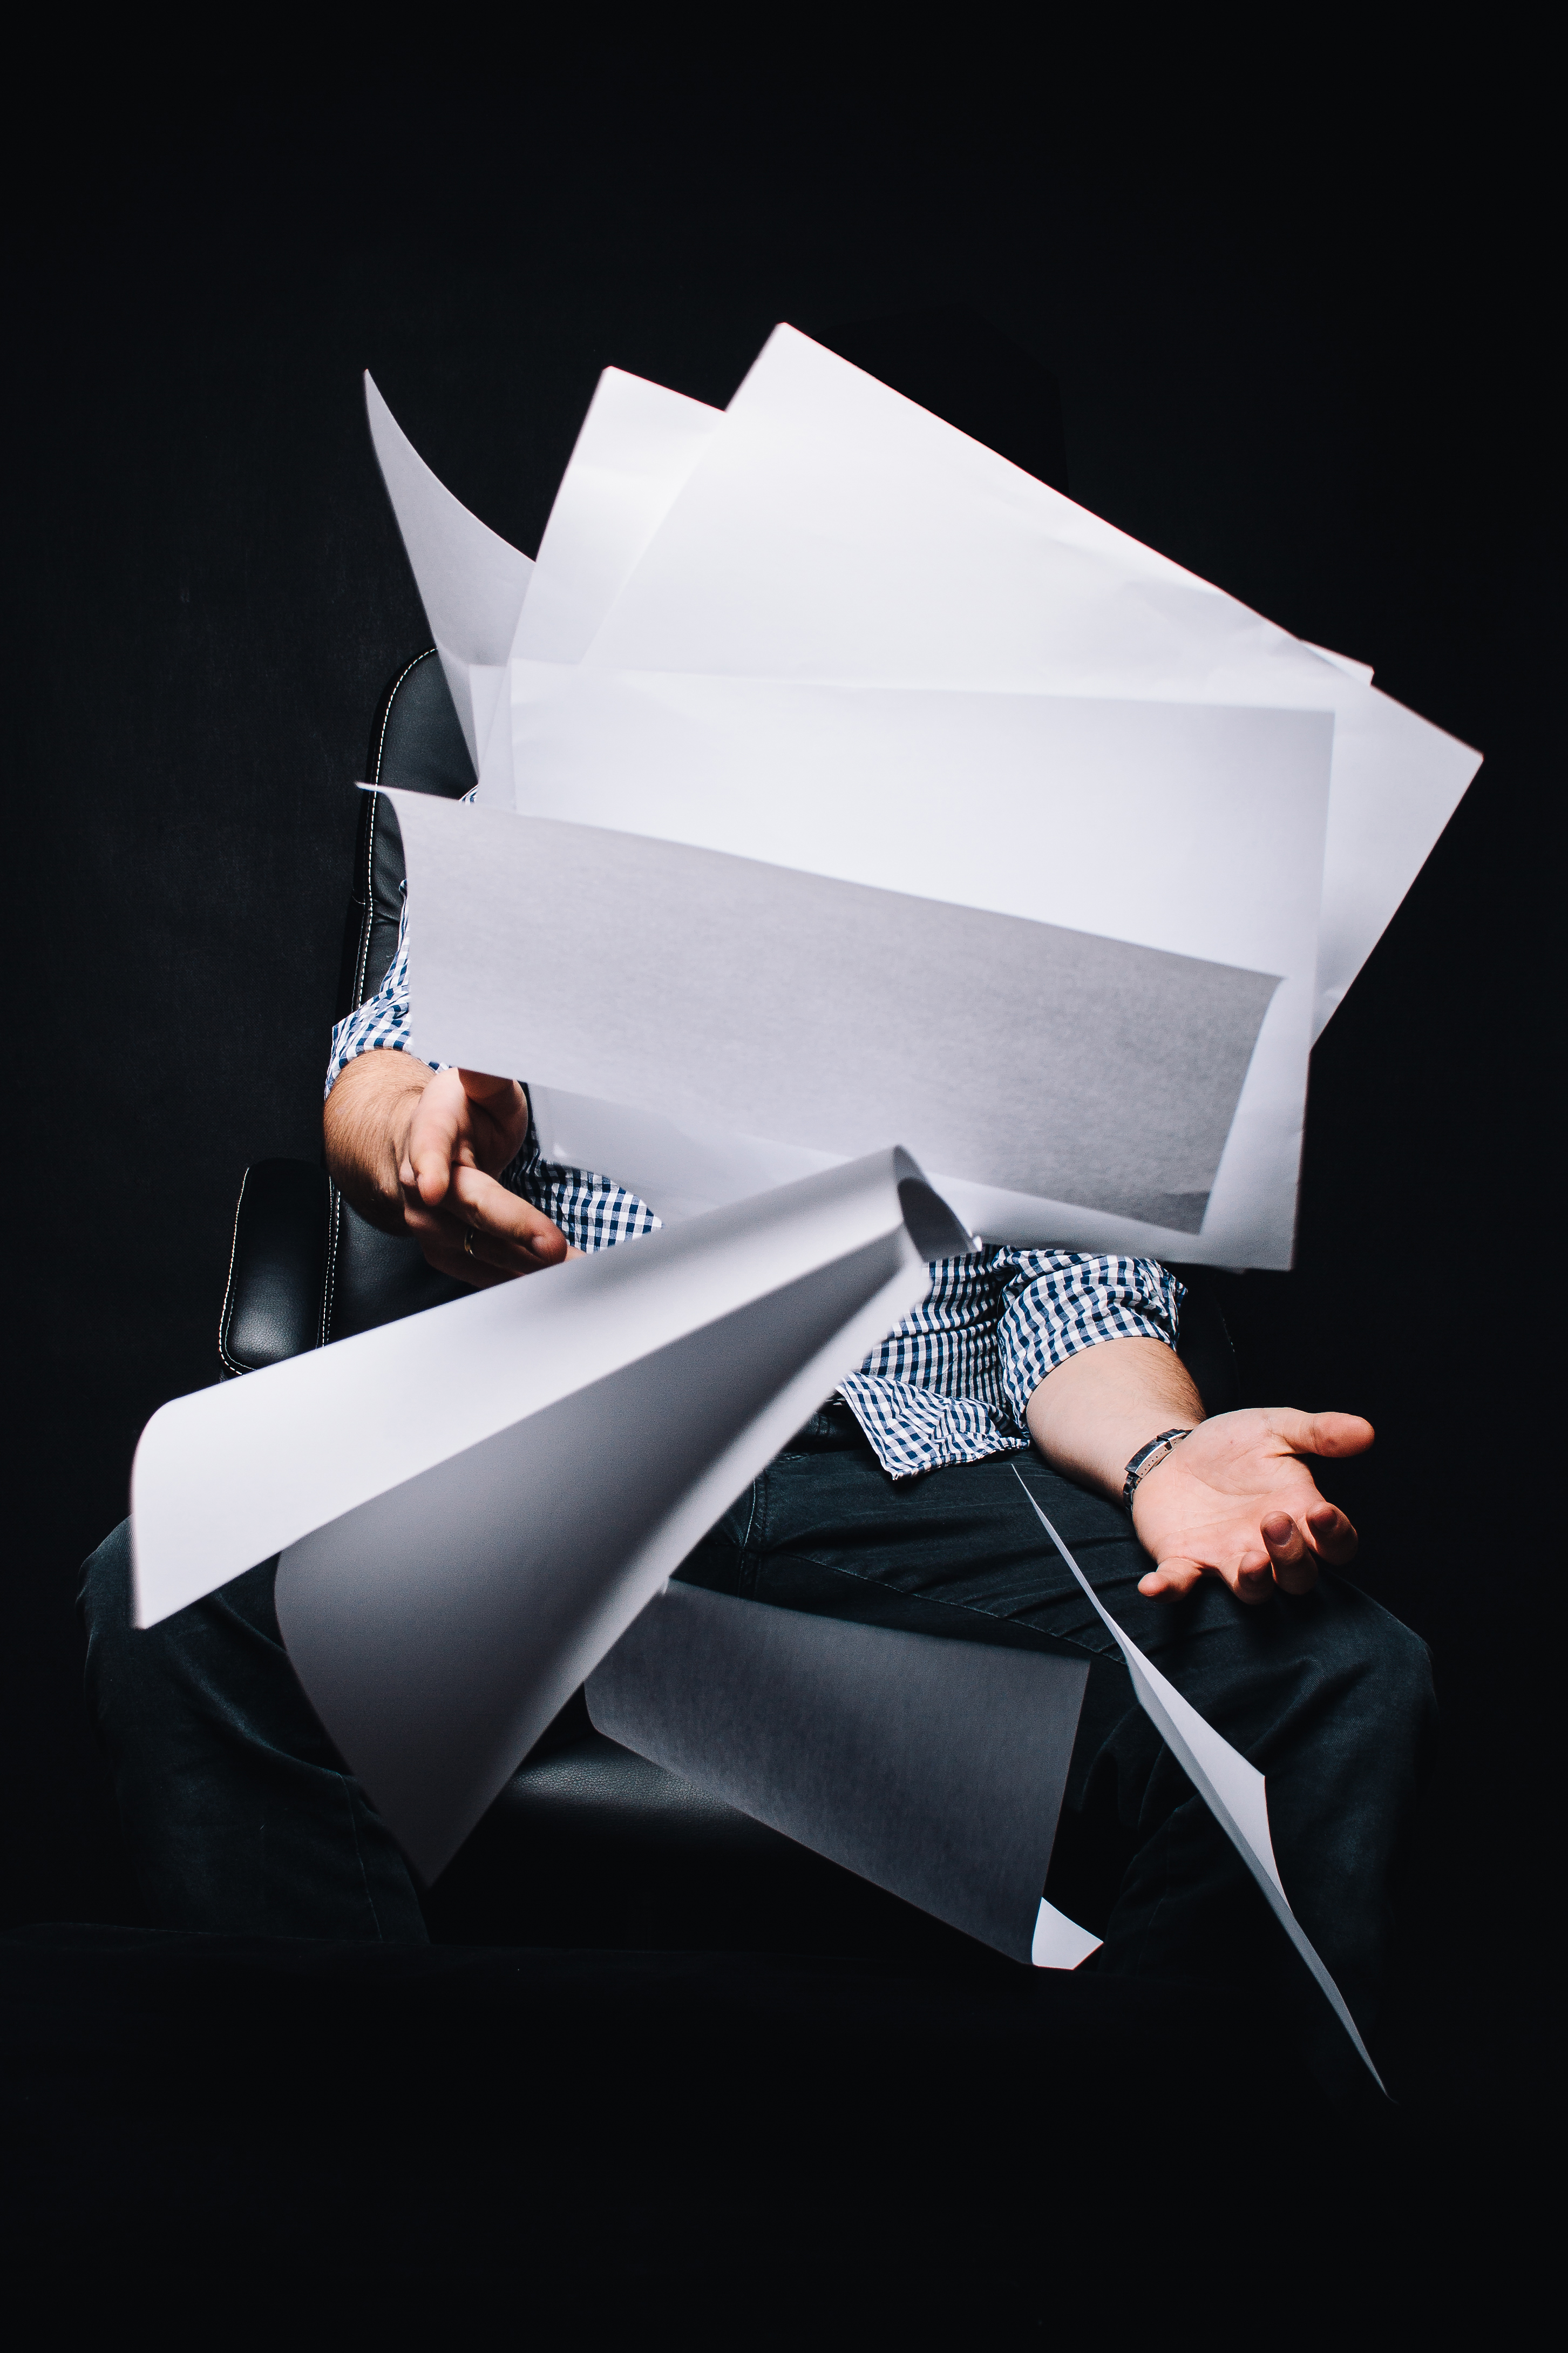
work, working, wind, office, business, paper, mail, art, illustration, chaos, job, origami, paperwork, throwing, origami paper